Edward Geers

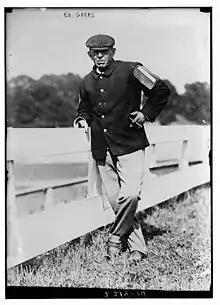
Geers circa 1912

Edward Franklin Geers (January 25, 1851 – September 3, 1924), nicknamed "Pop", was an American harness racer and author of 'Ed Geers' experience with the Trotters and the Pacers.'